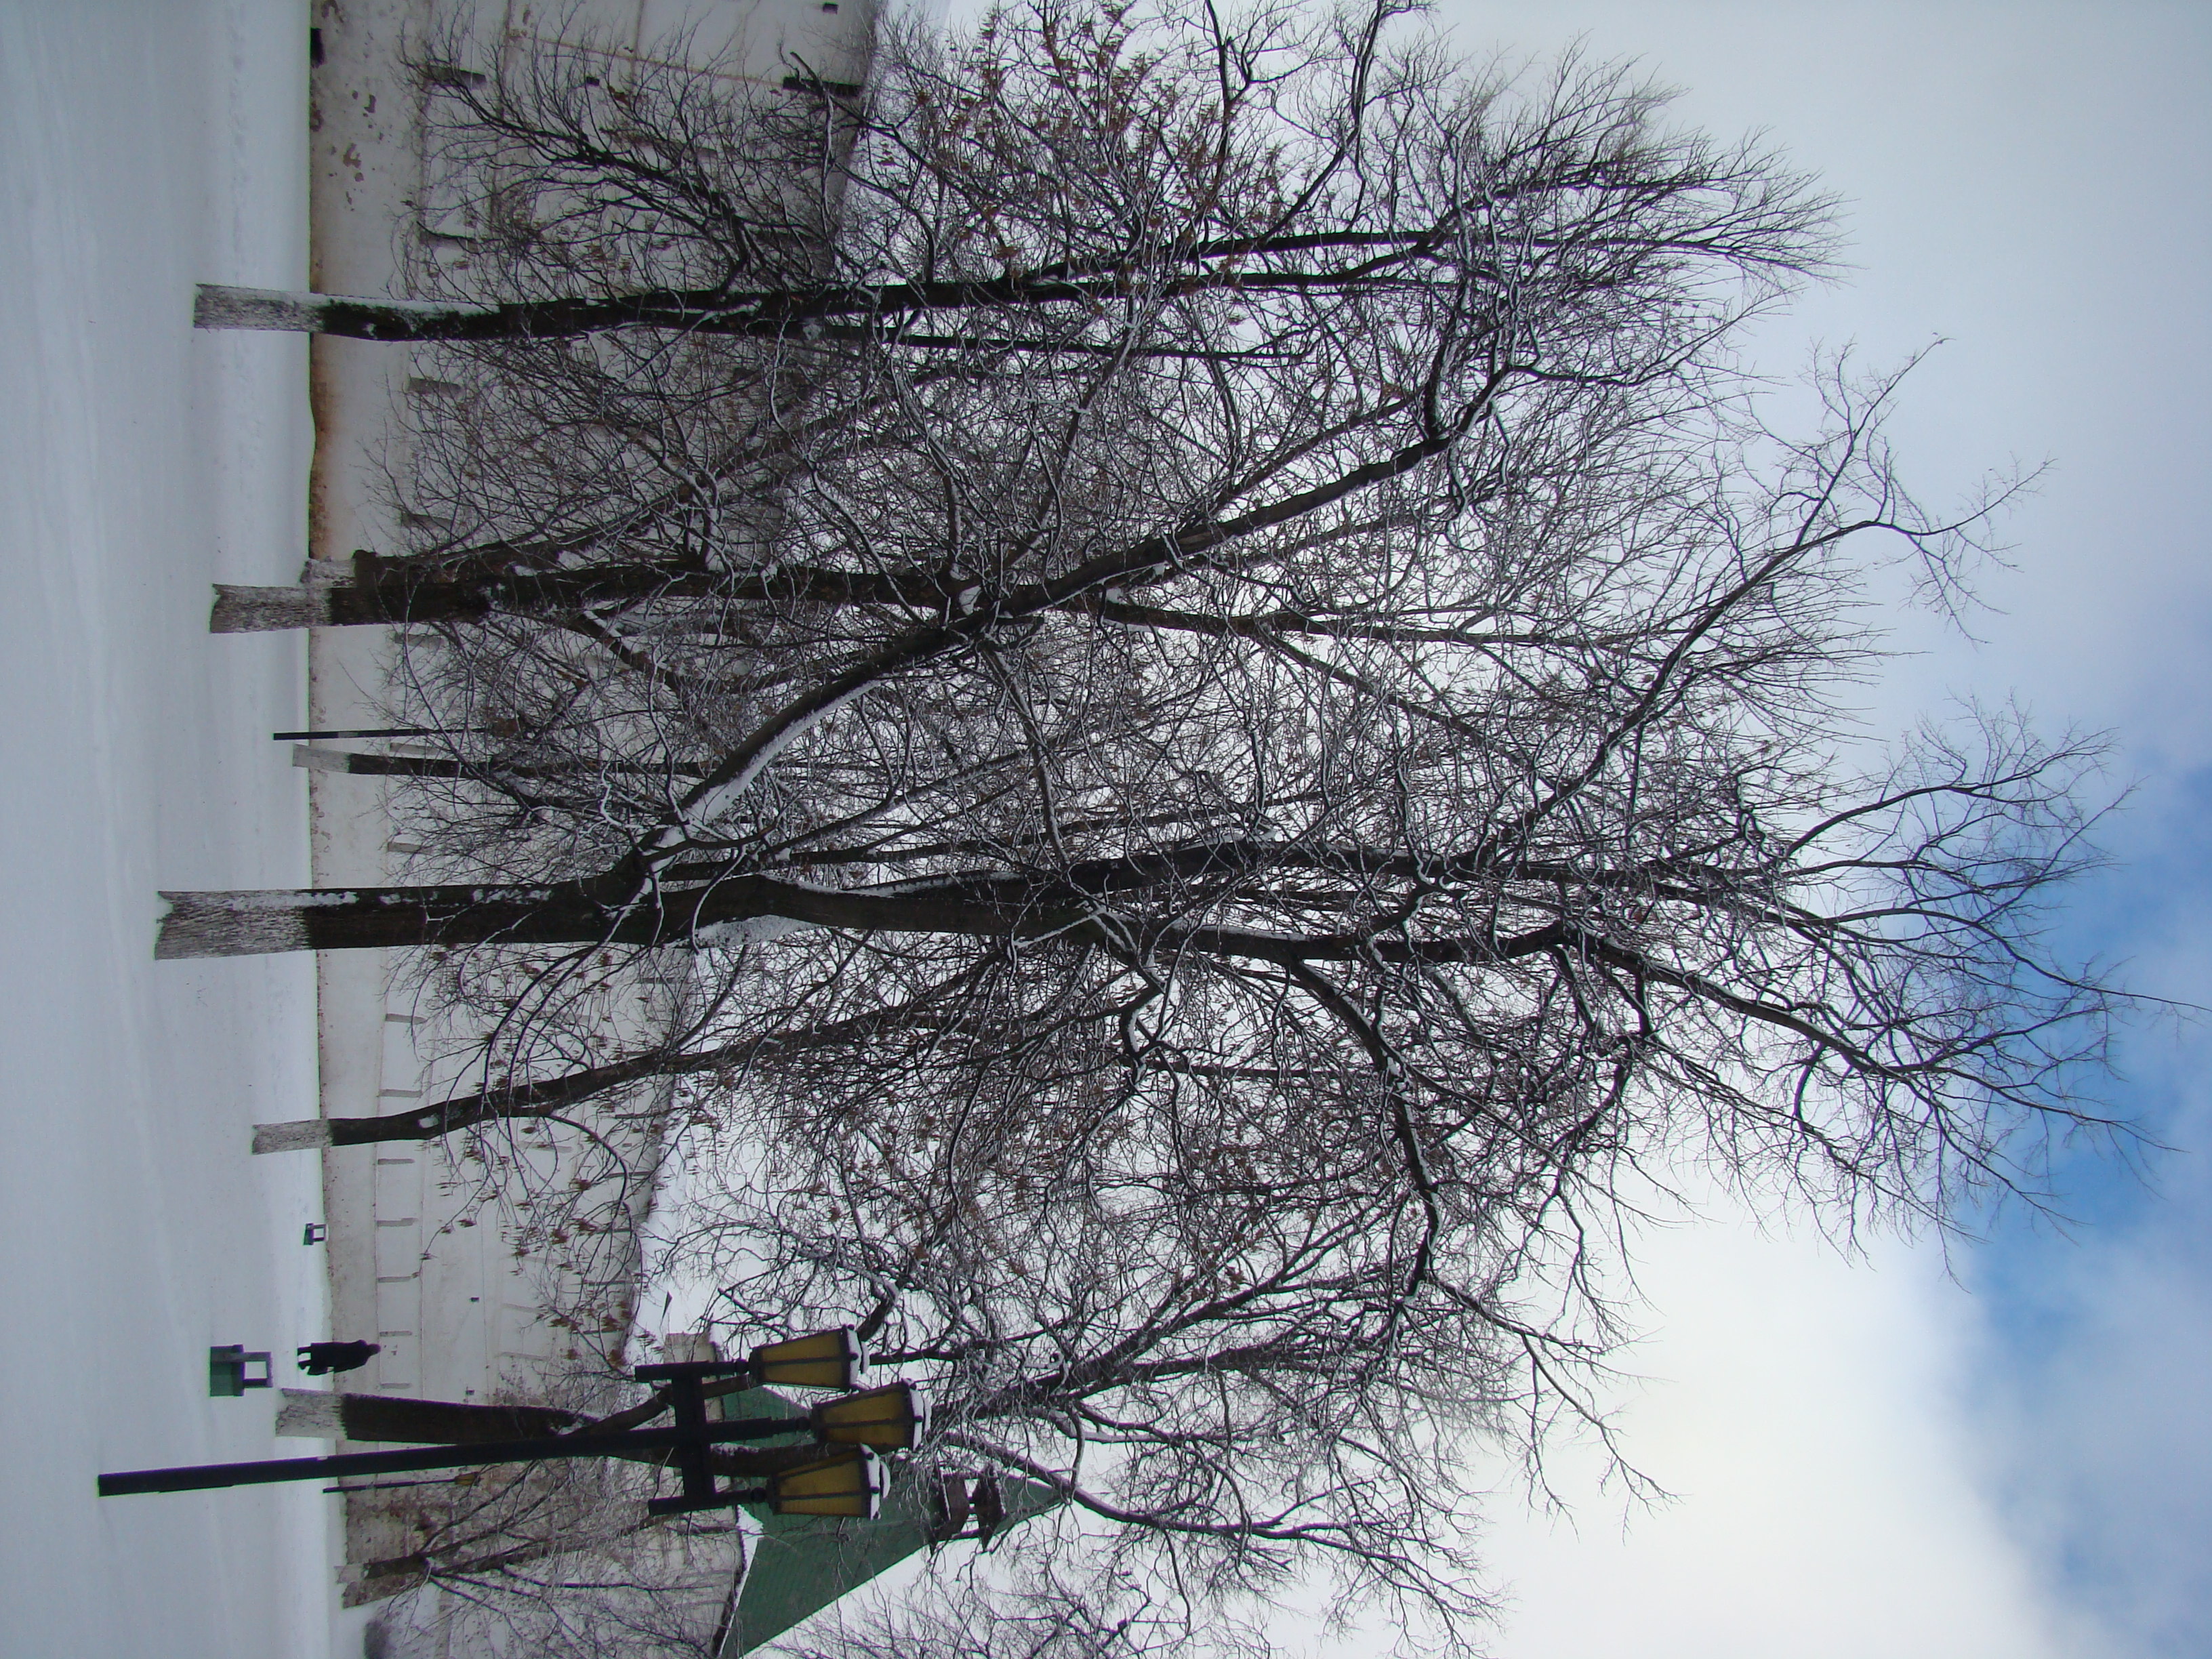
tree, branch, snow, winter, plant, flower, frost, ice, spring, weather, season, sony, russia, sergievposad, dsc, h9, dsch9, freezing, atmospheric phenomenon, woody plant